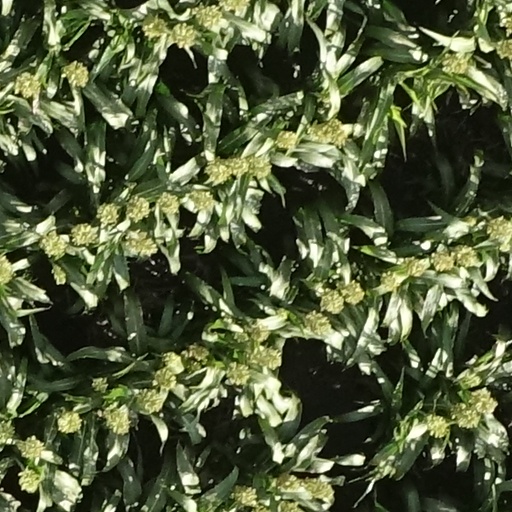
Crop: sorghum